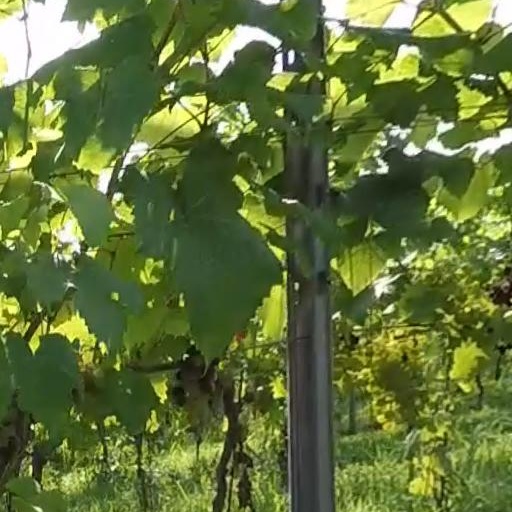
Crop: grape